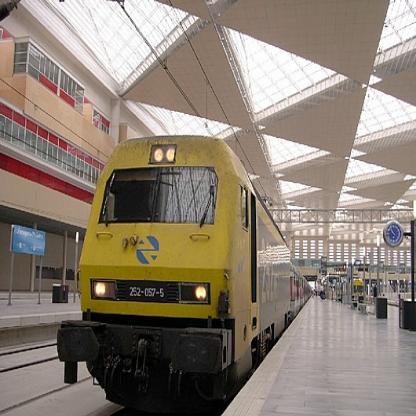
Scene: Indoor